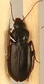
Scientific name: Calathus advena
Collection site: Rocky Mountains NEON (RMNP), plot RMNP_014